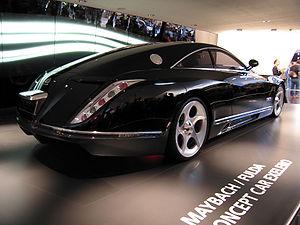
La Maybach Exelero est un luxueux concept car coupé sport, dessiné par le constructeur haut de gamme allemand Maybach. Présentée officiellement au public en mai 2005 à Berlin, cette automobile unique est le résultat d'une commande du fabricant de pneumatiques Fulda.